Santa Maria del Pianto, Rome

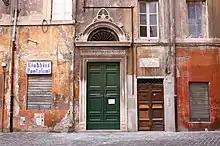
Inconspicuous entrance to the church at Via Santa Maria del Pianto.

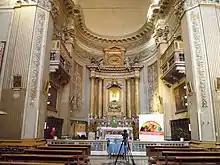
Interior of church towards apse

Santa Maria del Pianto is a Roman Catholic church in the Rione Regola, with entrances on the South at Piazza delle Cinque Scole/ Via di Santa Maria de' Calderari and on the north on Via di Santa Maria del Pianto. It is presently affiliated with Oblates of the Virgin Mary.